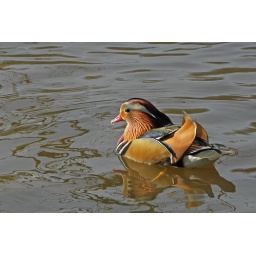
A gaudy male. This is the swimming variety as opposed to the standing around modeling variety. :-))